Ousmane Dabo

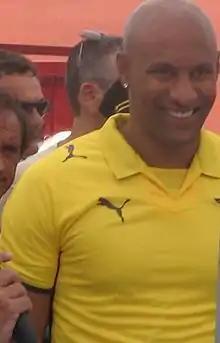
Dabo with Lazio in 2008

El Hadji Ousmane Dabo (born 8 February 1977) is a French former professional footballer who played as a midfielder.